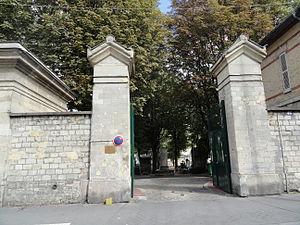
Le cimetière de la Villette est un petit cimetière parisien situé au nᵒ 46 rue d'Hautpoul dans le 19ᵉ arrondissement de Paris.